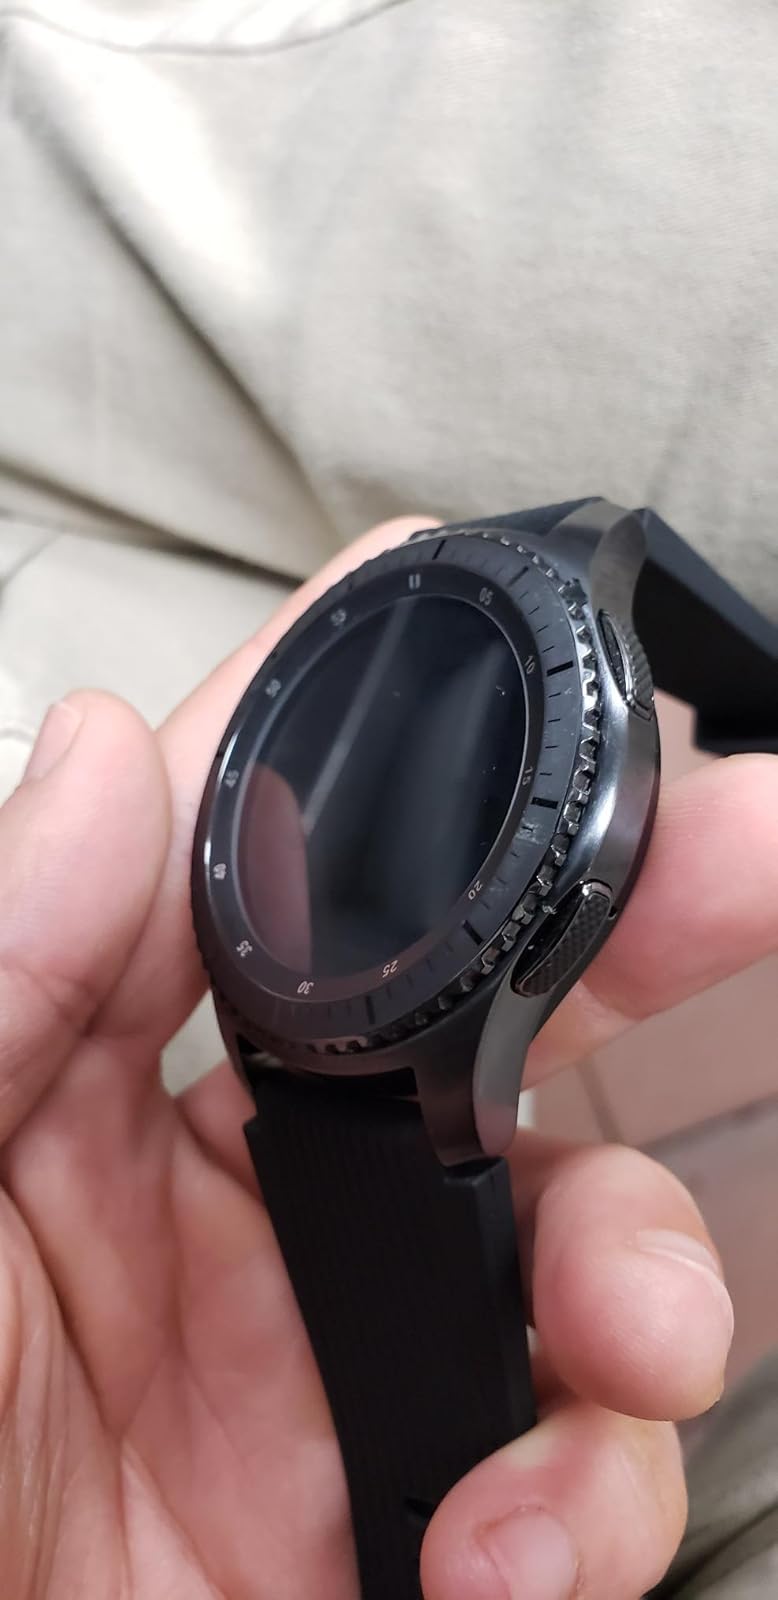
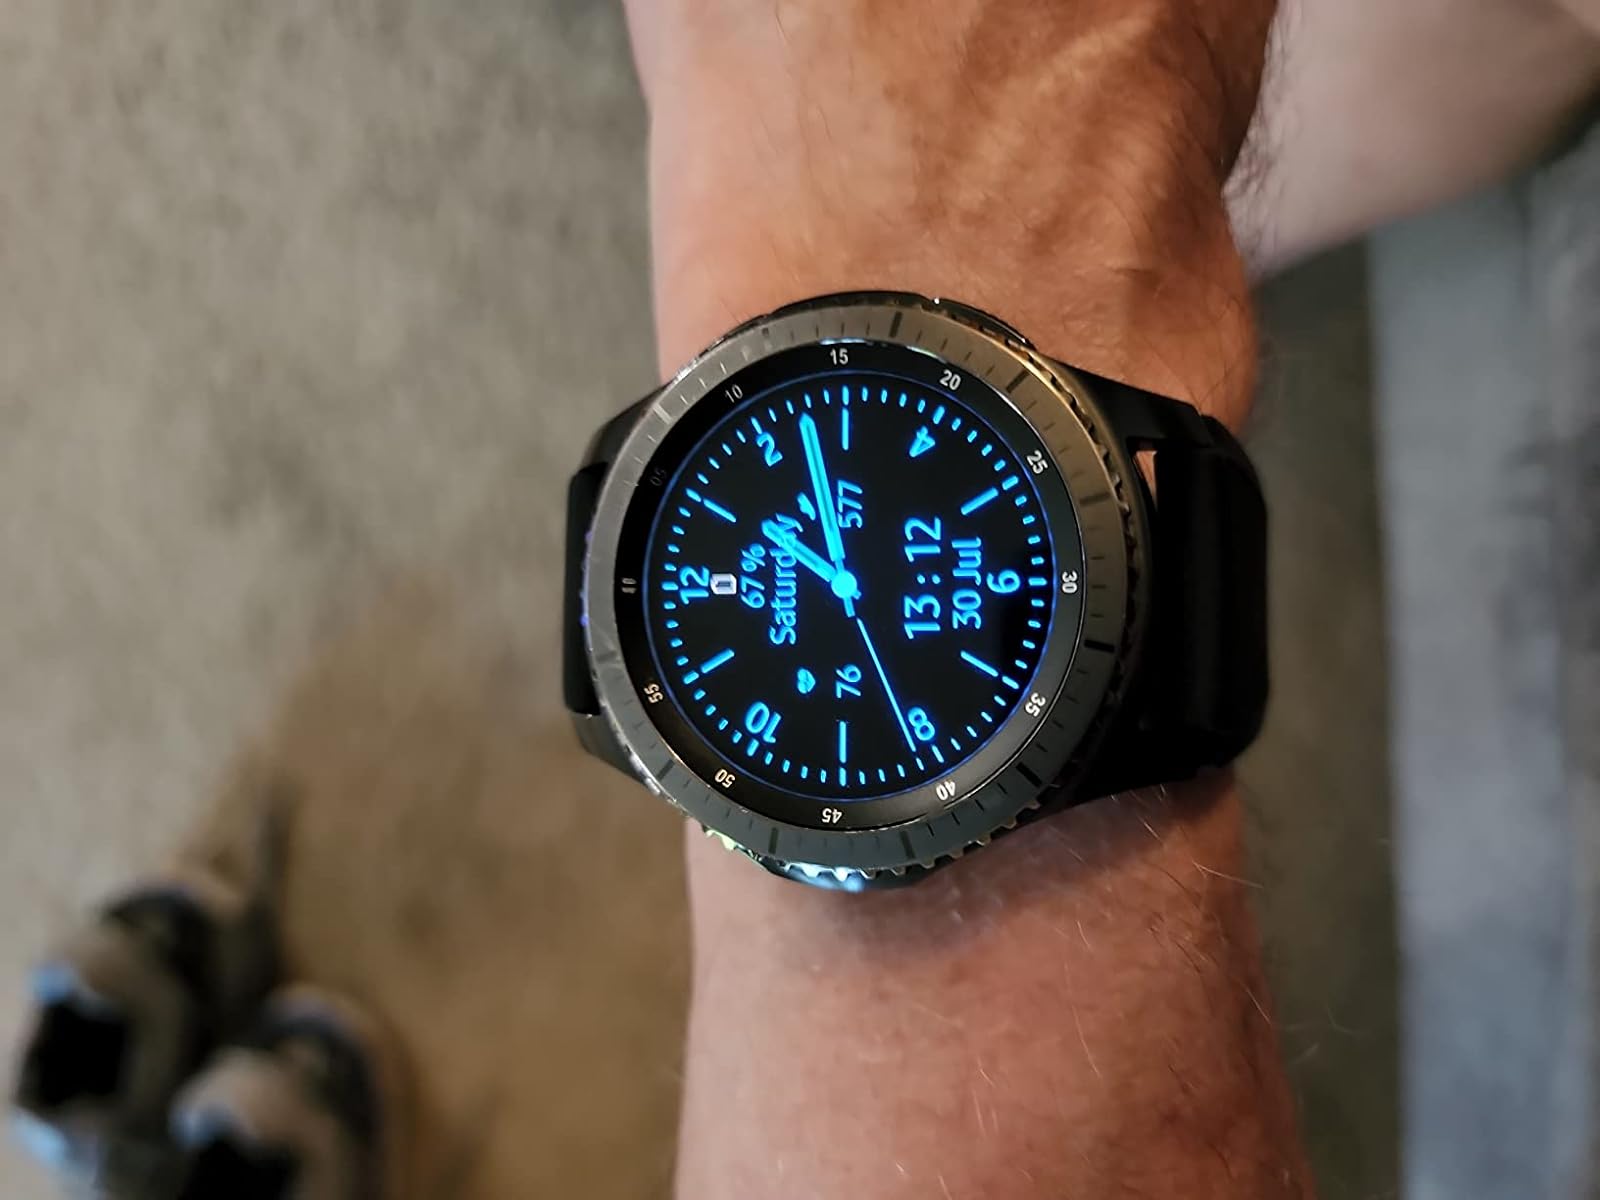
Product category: smartwatch
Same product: yes